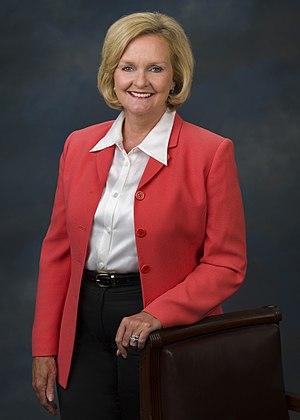
Moderate Dems Working Group est un caucus du Sénat des États-Unis qui regroupe des sénateurs démocrates modérés. Le but du groupe est de travailler avec la majorité démocrate du Sénat et l'administration Obama « afin de trouver des solutions de bon sens à des problèmes nationaux urgents. » Les membres du groupe se sont « engagés à poursuivre une politique pragmatique, de maintenir des politiques fiscalement durables à travers divers sujets, tels que la réduction du déficit public, la réforme de la santé, la crise des subprimes, la réforme de l'éducation, la politique énergétique ou encore le changement climatique. »